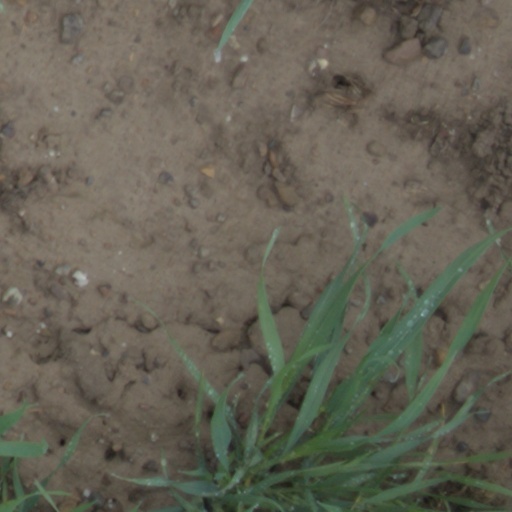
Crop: wheat